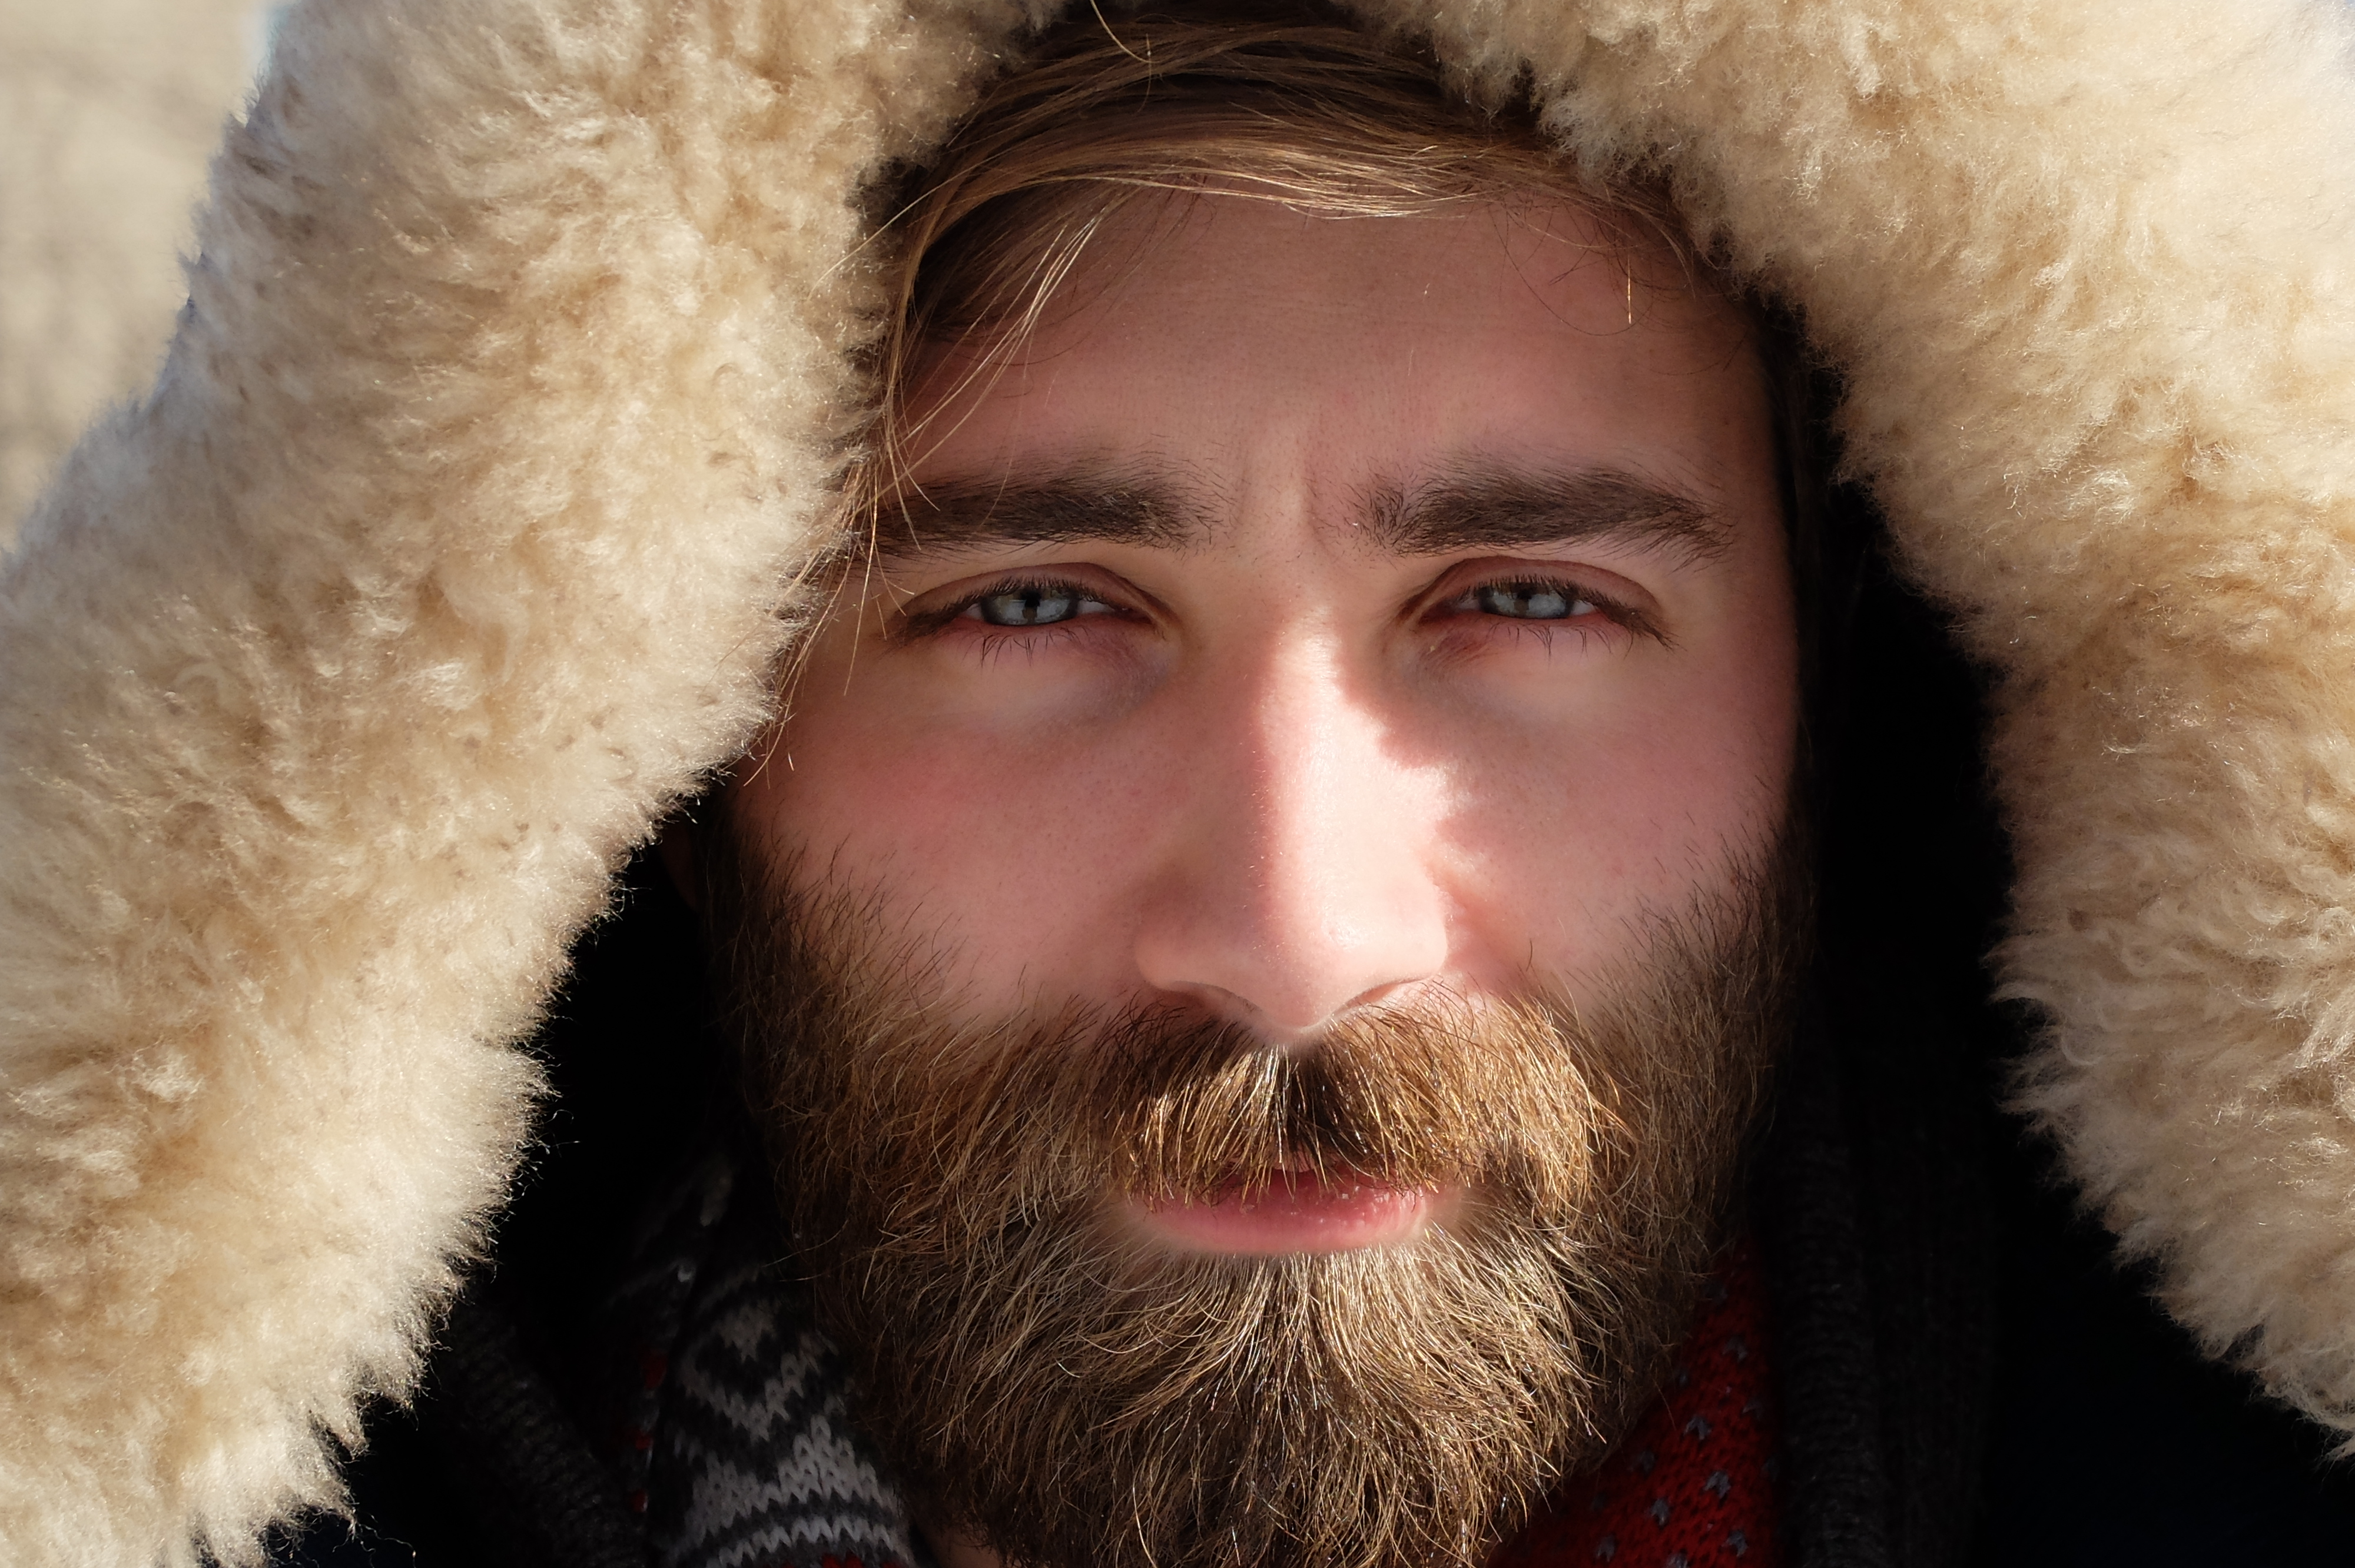
man, person, cold, winter, hair, male, fur, portrait, model, hairstyle, beard, hood, close up, face, nose, head, skin, beauty, facial hair, fur clothing